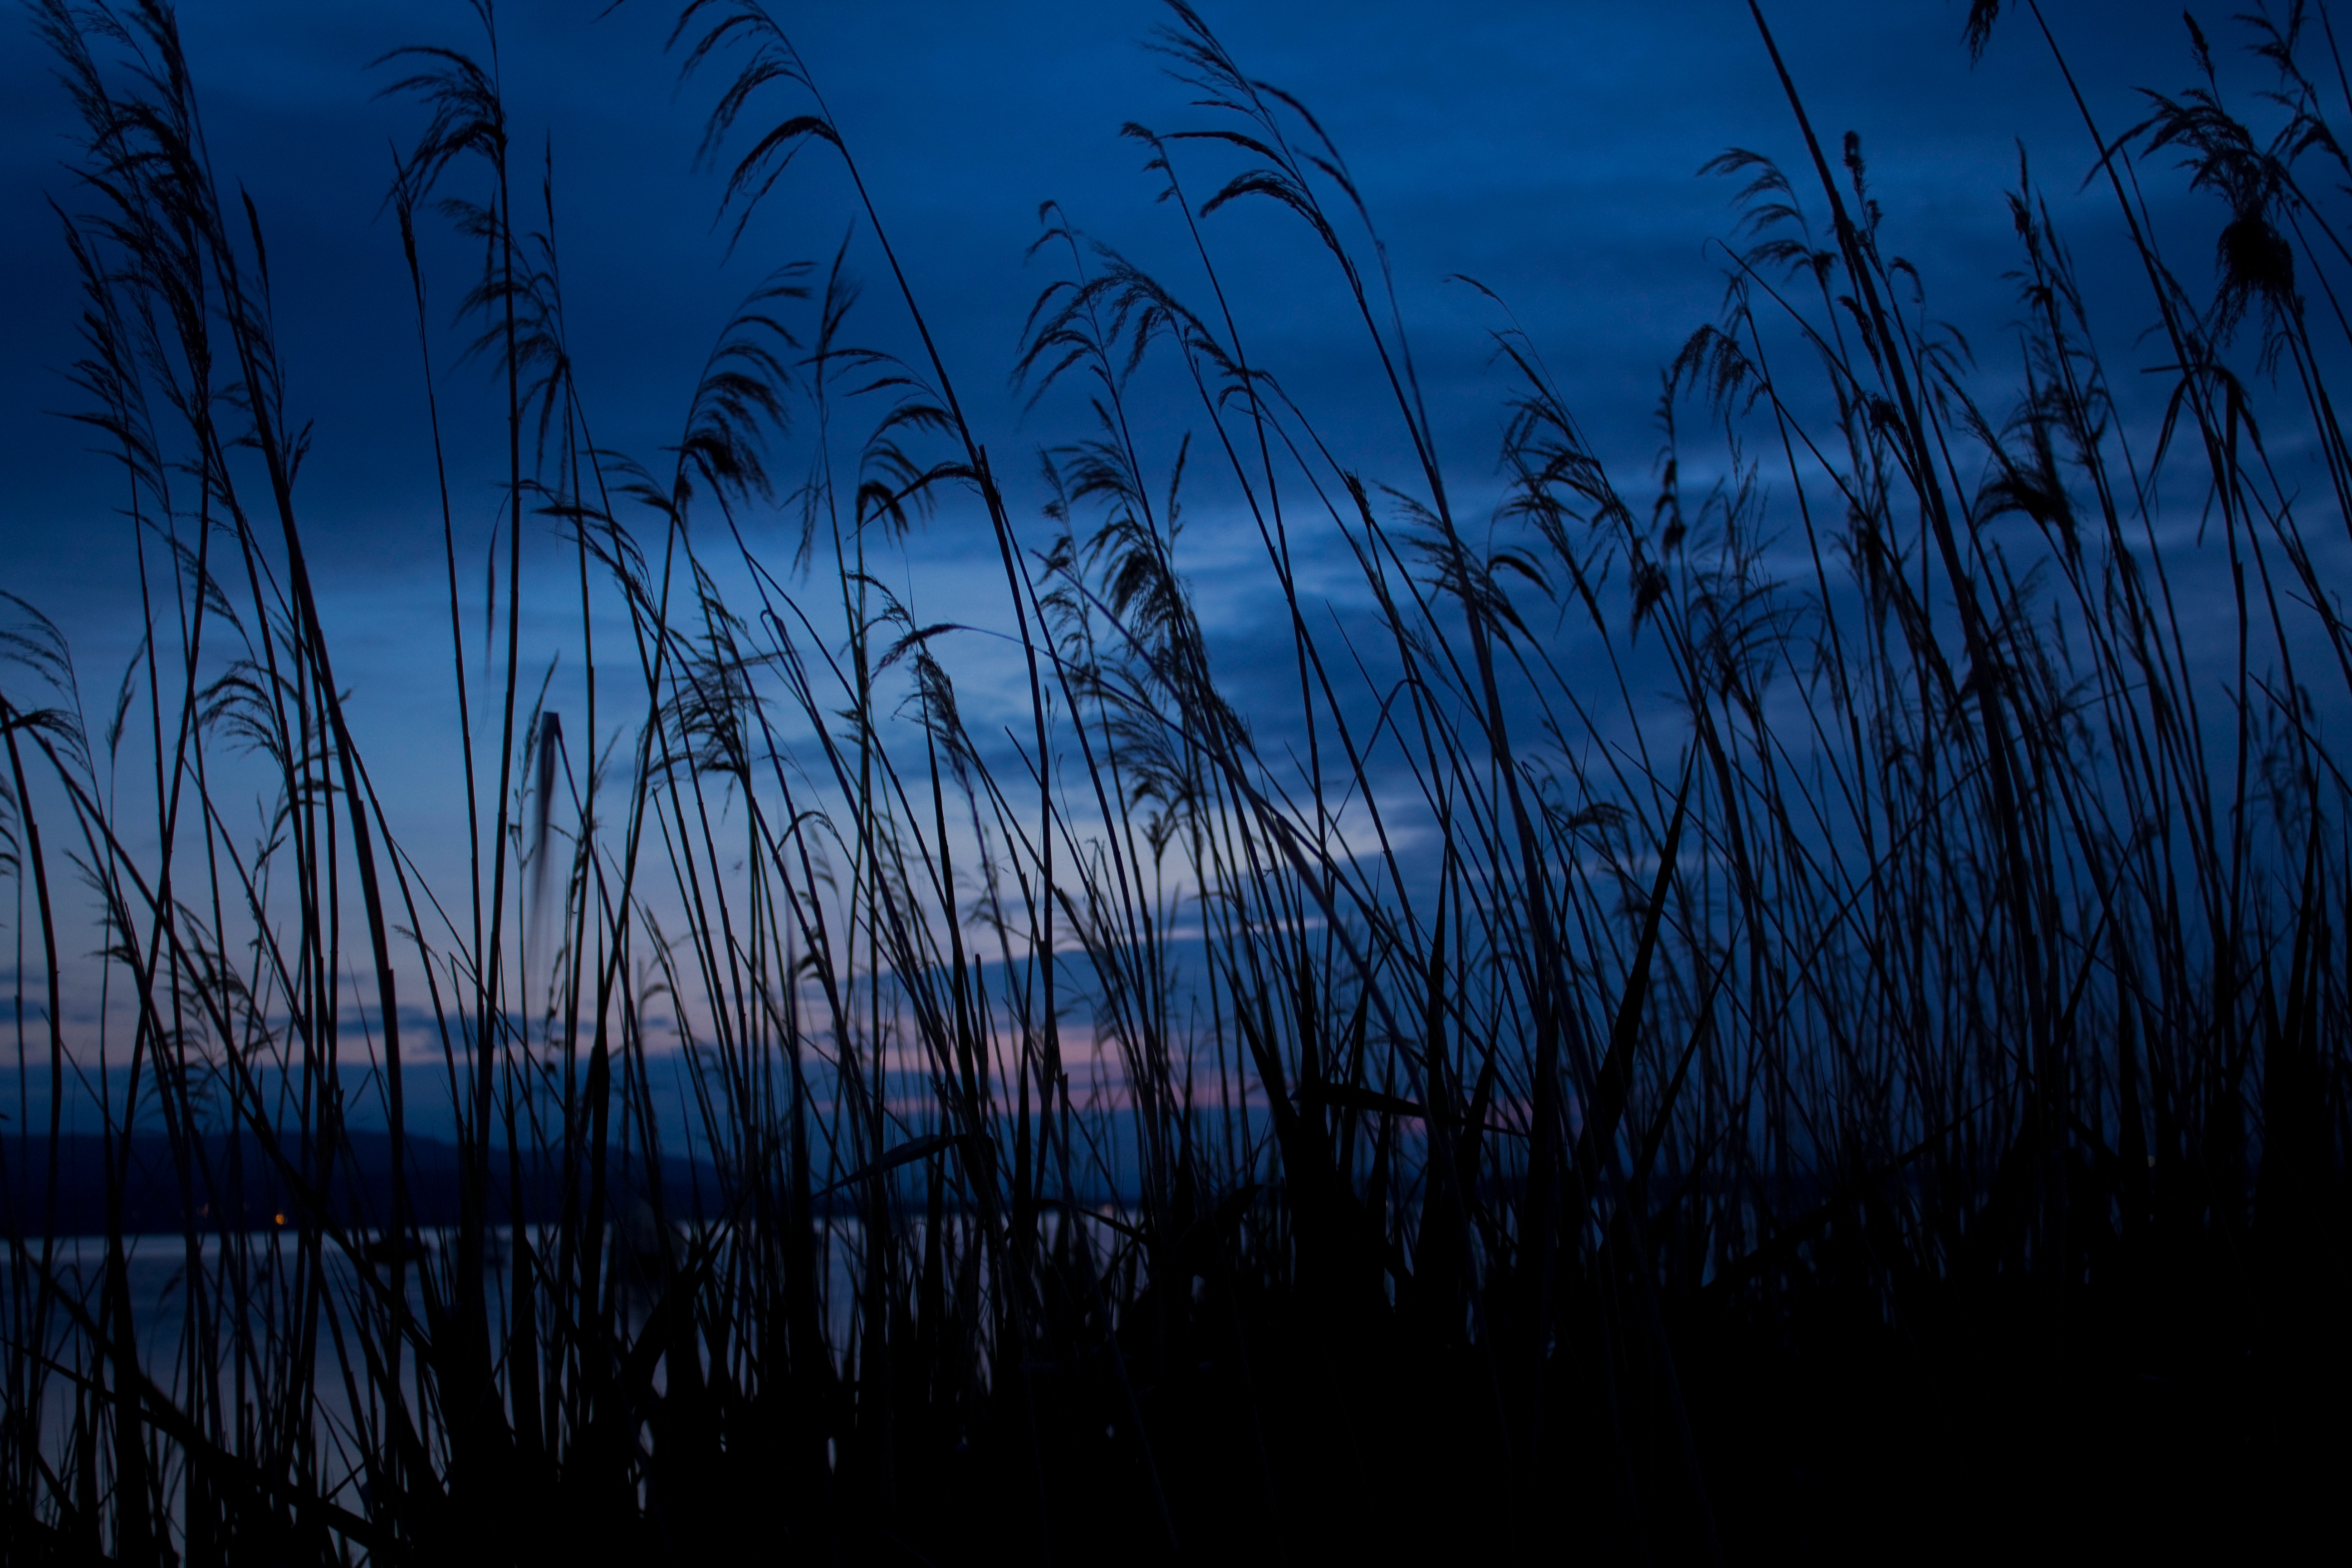
tree, nature, grass, horizon, branch, light, cloud, sky, sunrise, sunset, sunlight, morning, dawn, atmosphere, dusk, evening, reflection, darkness, blue, atmospheric phenomenon, grass family, computer wallpaper